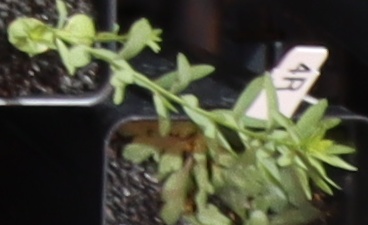
Label: Flax